Odd Fellows Home District

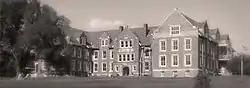
Odd Fellows Home, September 2012

Odd Fellows Home District is a national historic district located at Liberty, Clay County, Missouri. It encompasses three contributing buildings, one contributing site, and four contributing structures associated with an institutional home and hospital. The district developed between about 1900 and 1935, and representative examples of Tudor Revival and Jacobethan Revival architecture. The contributing buildings are the Administration Building, the Old Folks Building (1907-1908), and the Old Hospital (1923). Also on the property is the historic Odd Fellows Home Cemetery.